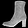
Label: Ankle boot